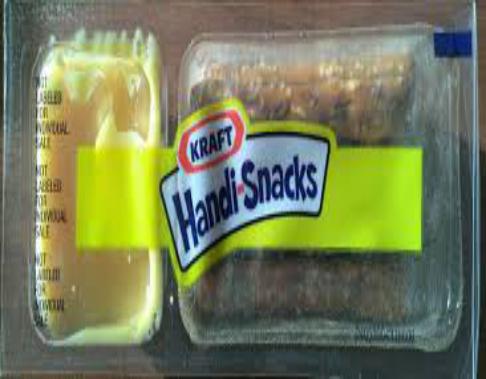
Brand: Handi-Snacks
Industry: Food